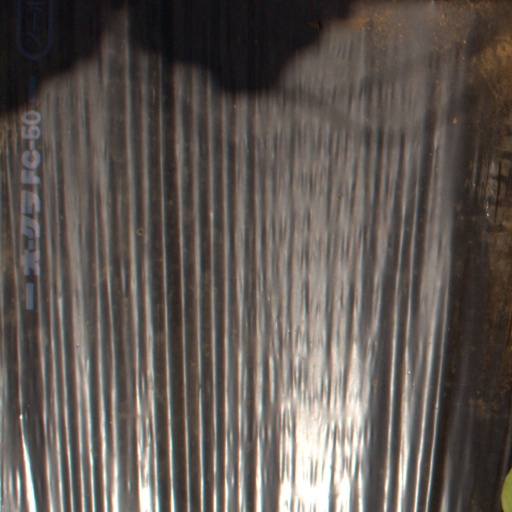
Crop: Jerusalem artichoke